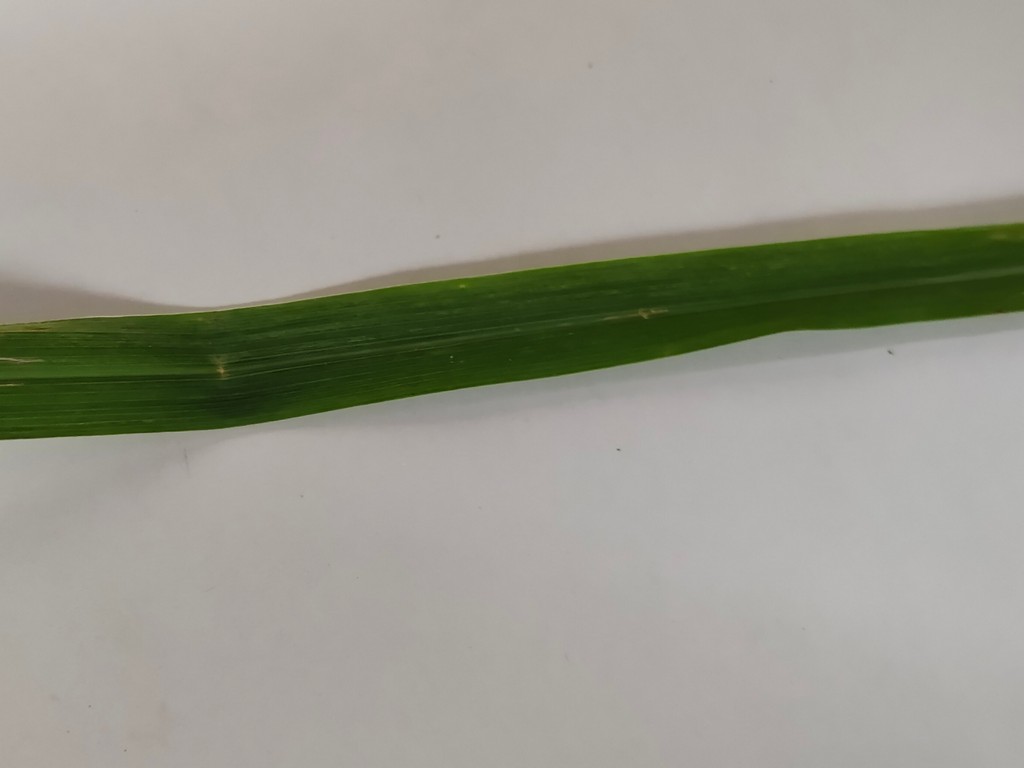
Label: Unhealthy